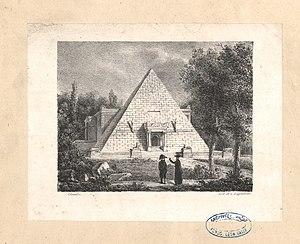
Archives du département du Rhône et de la métropole de Lyon, Fonds Galle, FG/A114
Le soulèvement de Lyon contre la Convention nationale est une révolte qui a opposé, entre juin et novembre 1793, les Rolandins aux Chaliers lyonnais. Les Rolandins, qui ont pris le pouvoir à Lyon proclament leur attachement à la République, mais s’opposent aux Jacobins et Montagnards parisiens.
Claude Cochet, né le 6 janvier 1760 à Lyon et mort dans cette même commune le 14 mars 1835, est un architecte français.